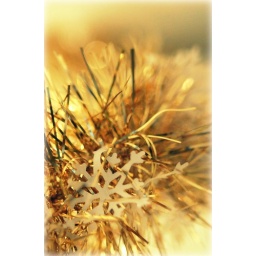
snowflake in the golden grass